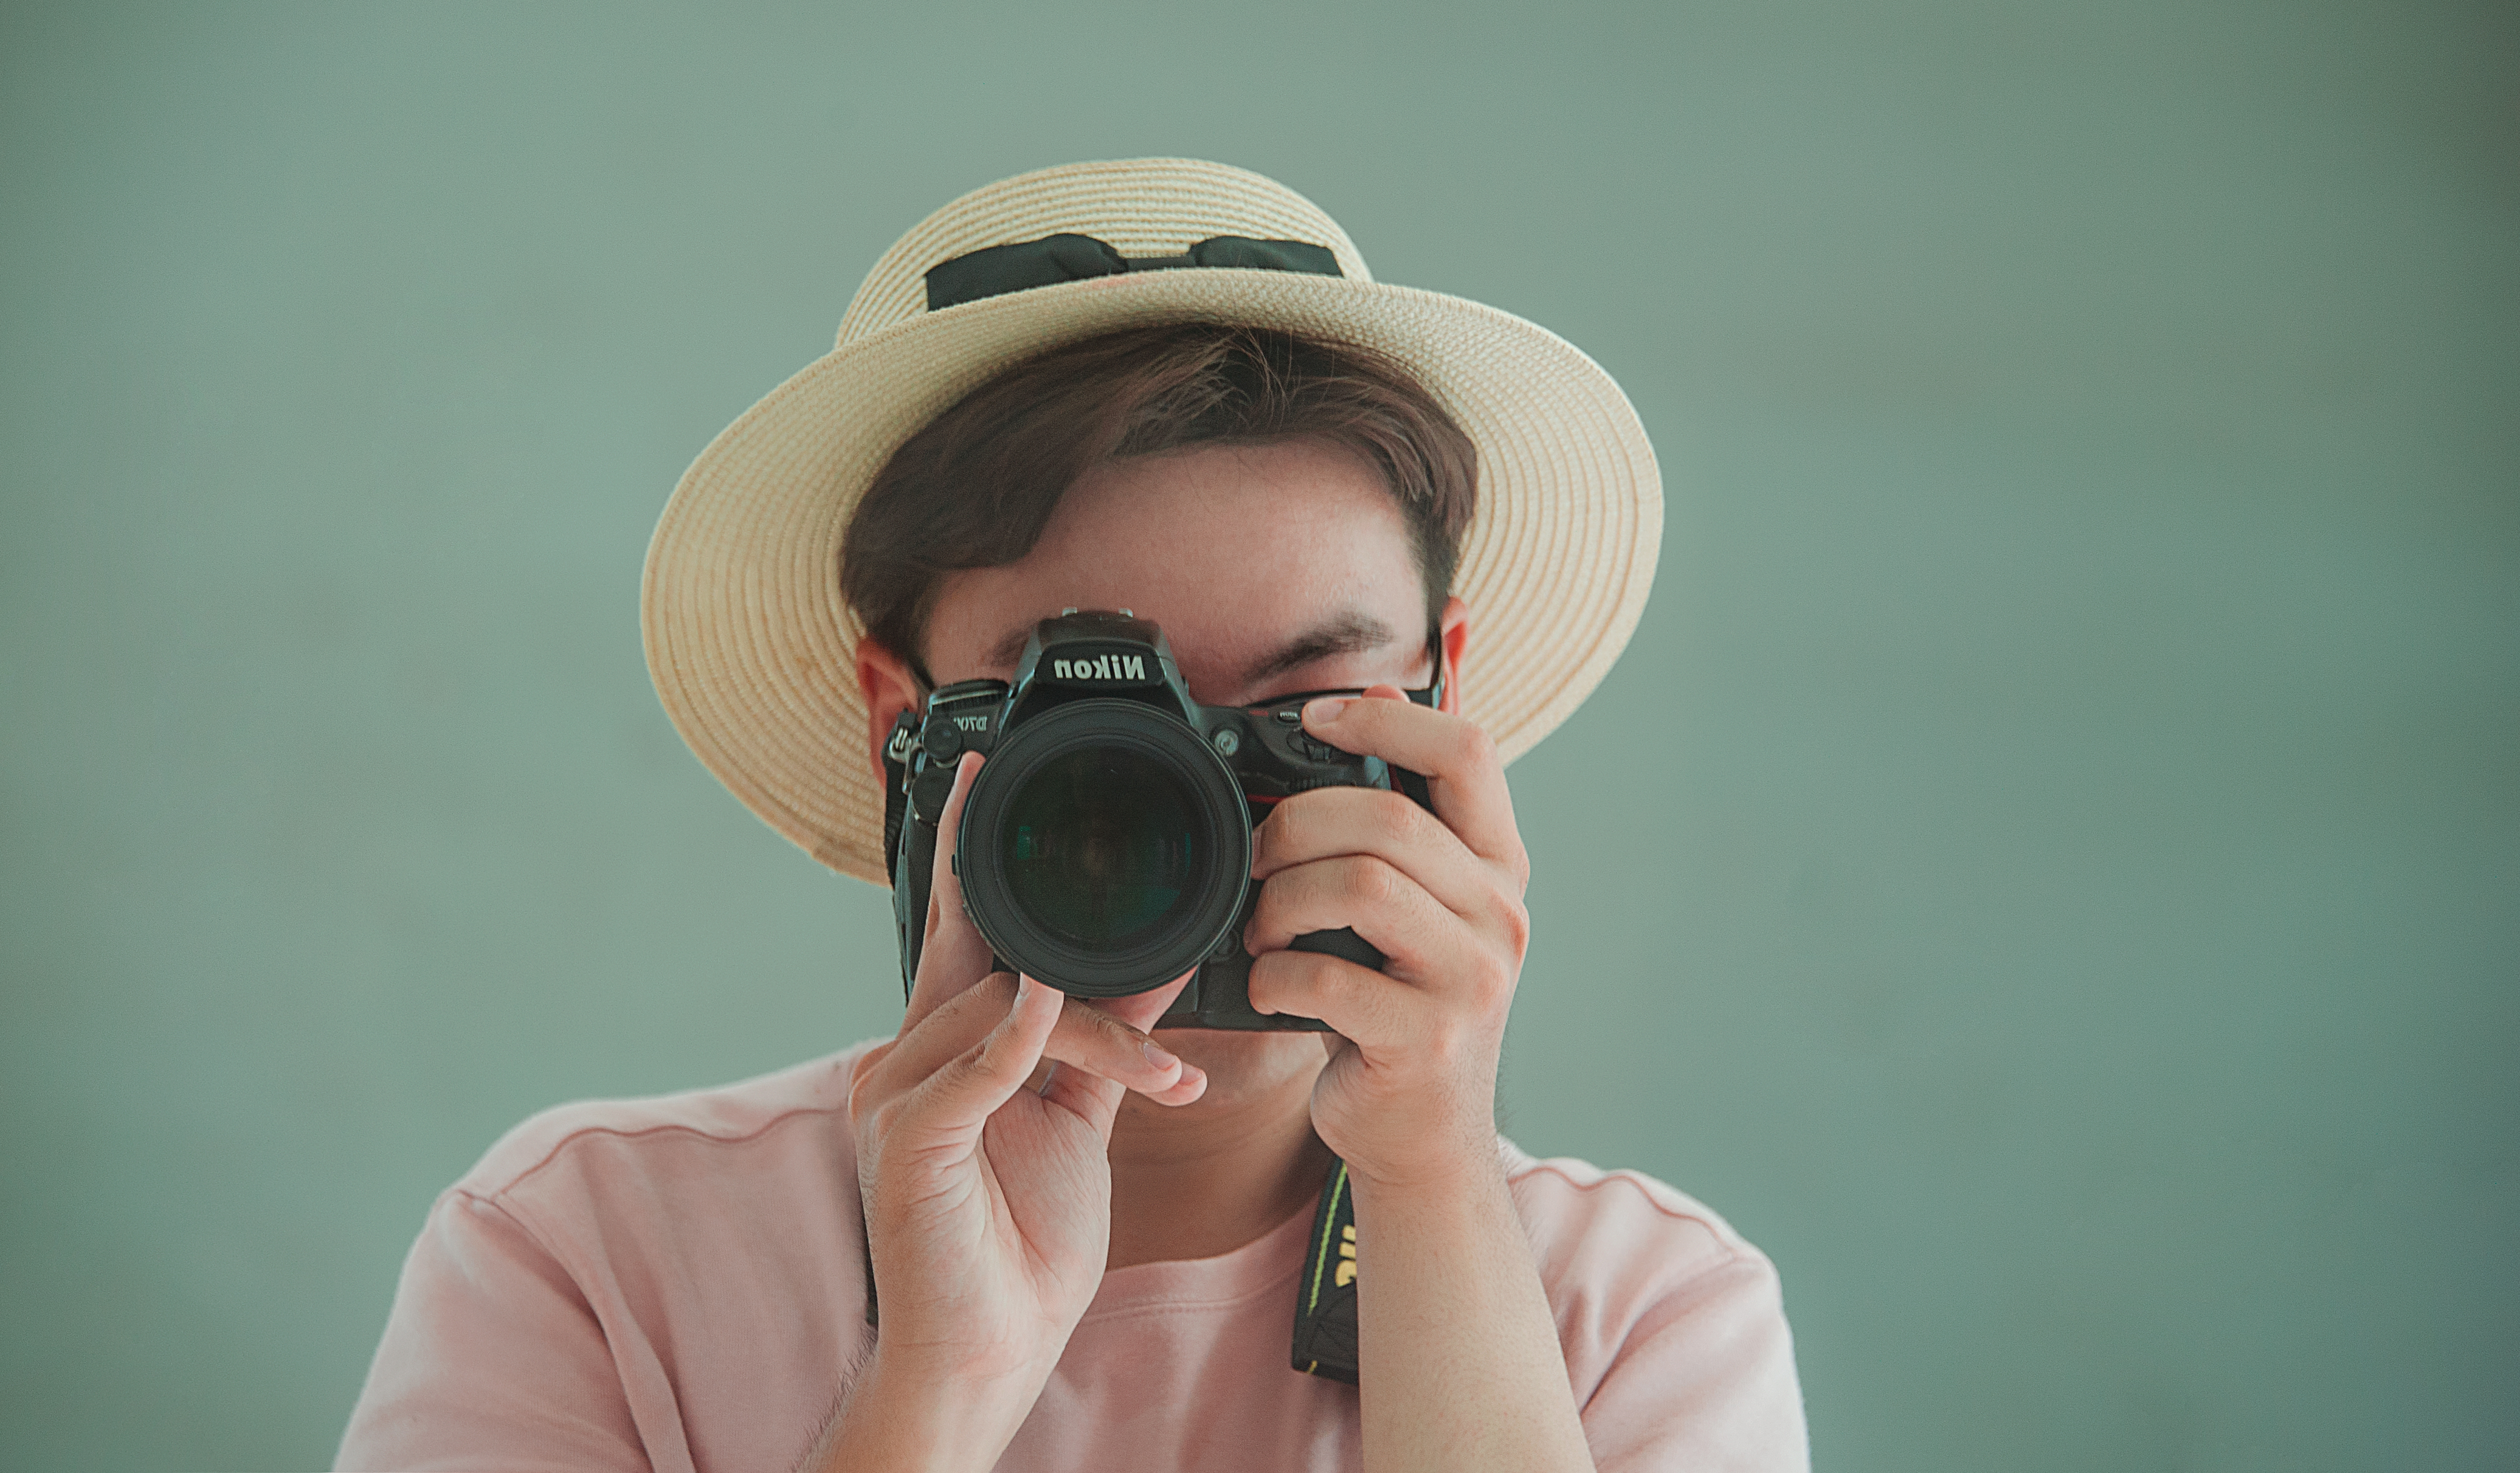
love, cute, portrait, beautiful, happy, man, hat, eyewear, photographer, cameras optics, photography, single lens reflex camera, camera, girl, headgear, digital slr, glasses, sunglasses, vision care, reflex camera, camera lens, digital camera, lens, microphone, fun